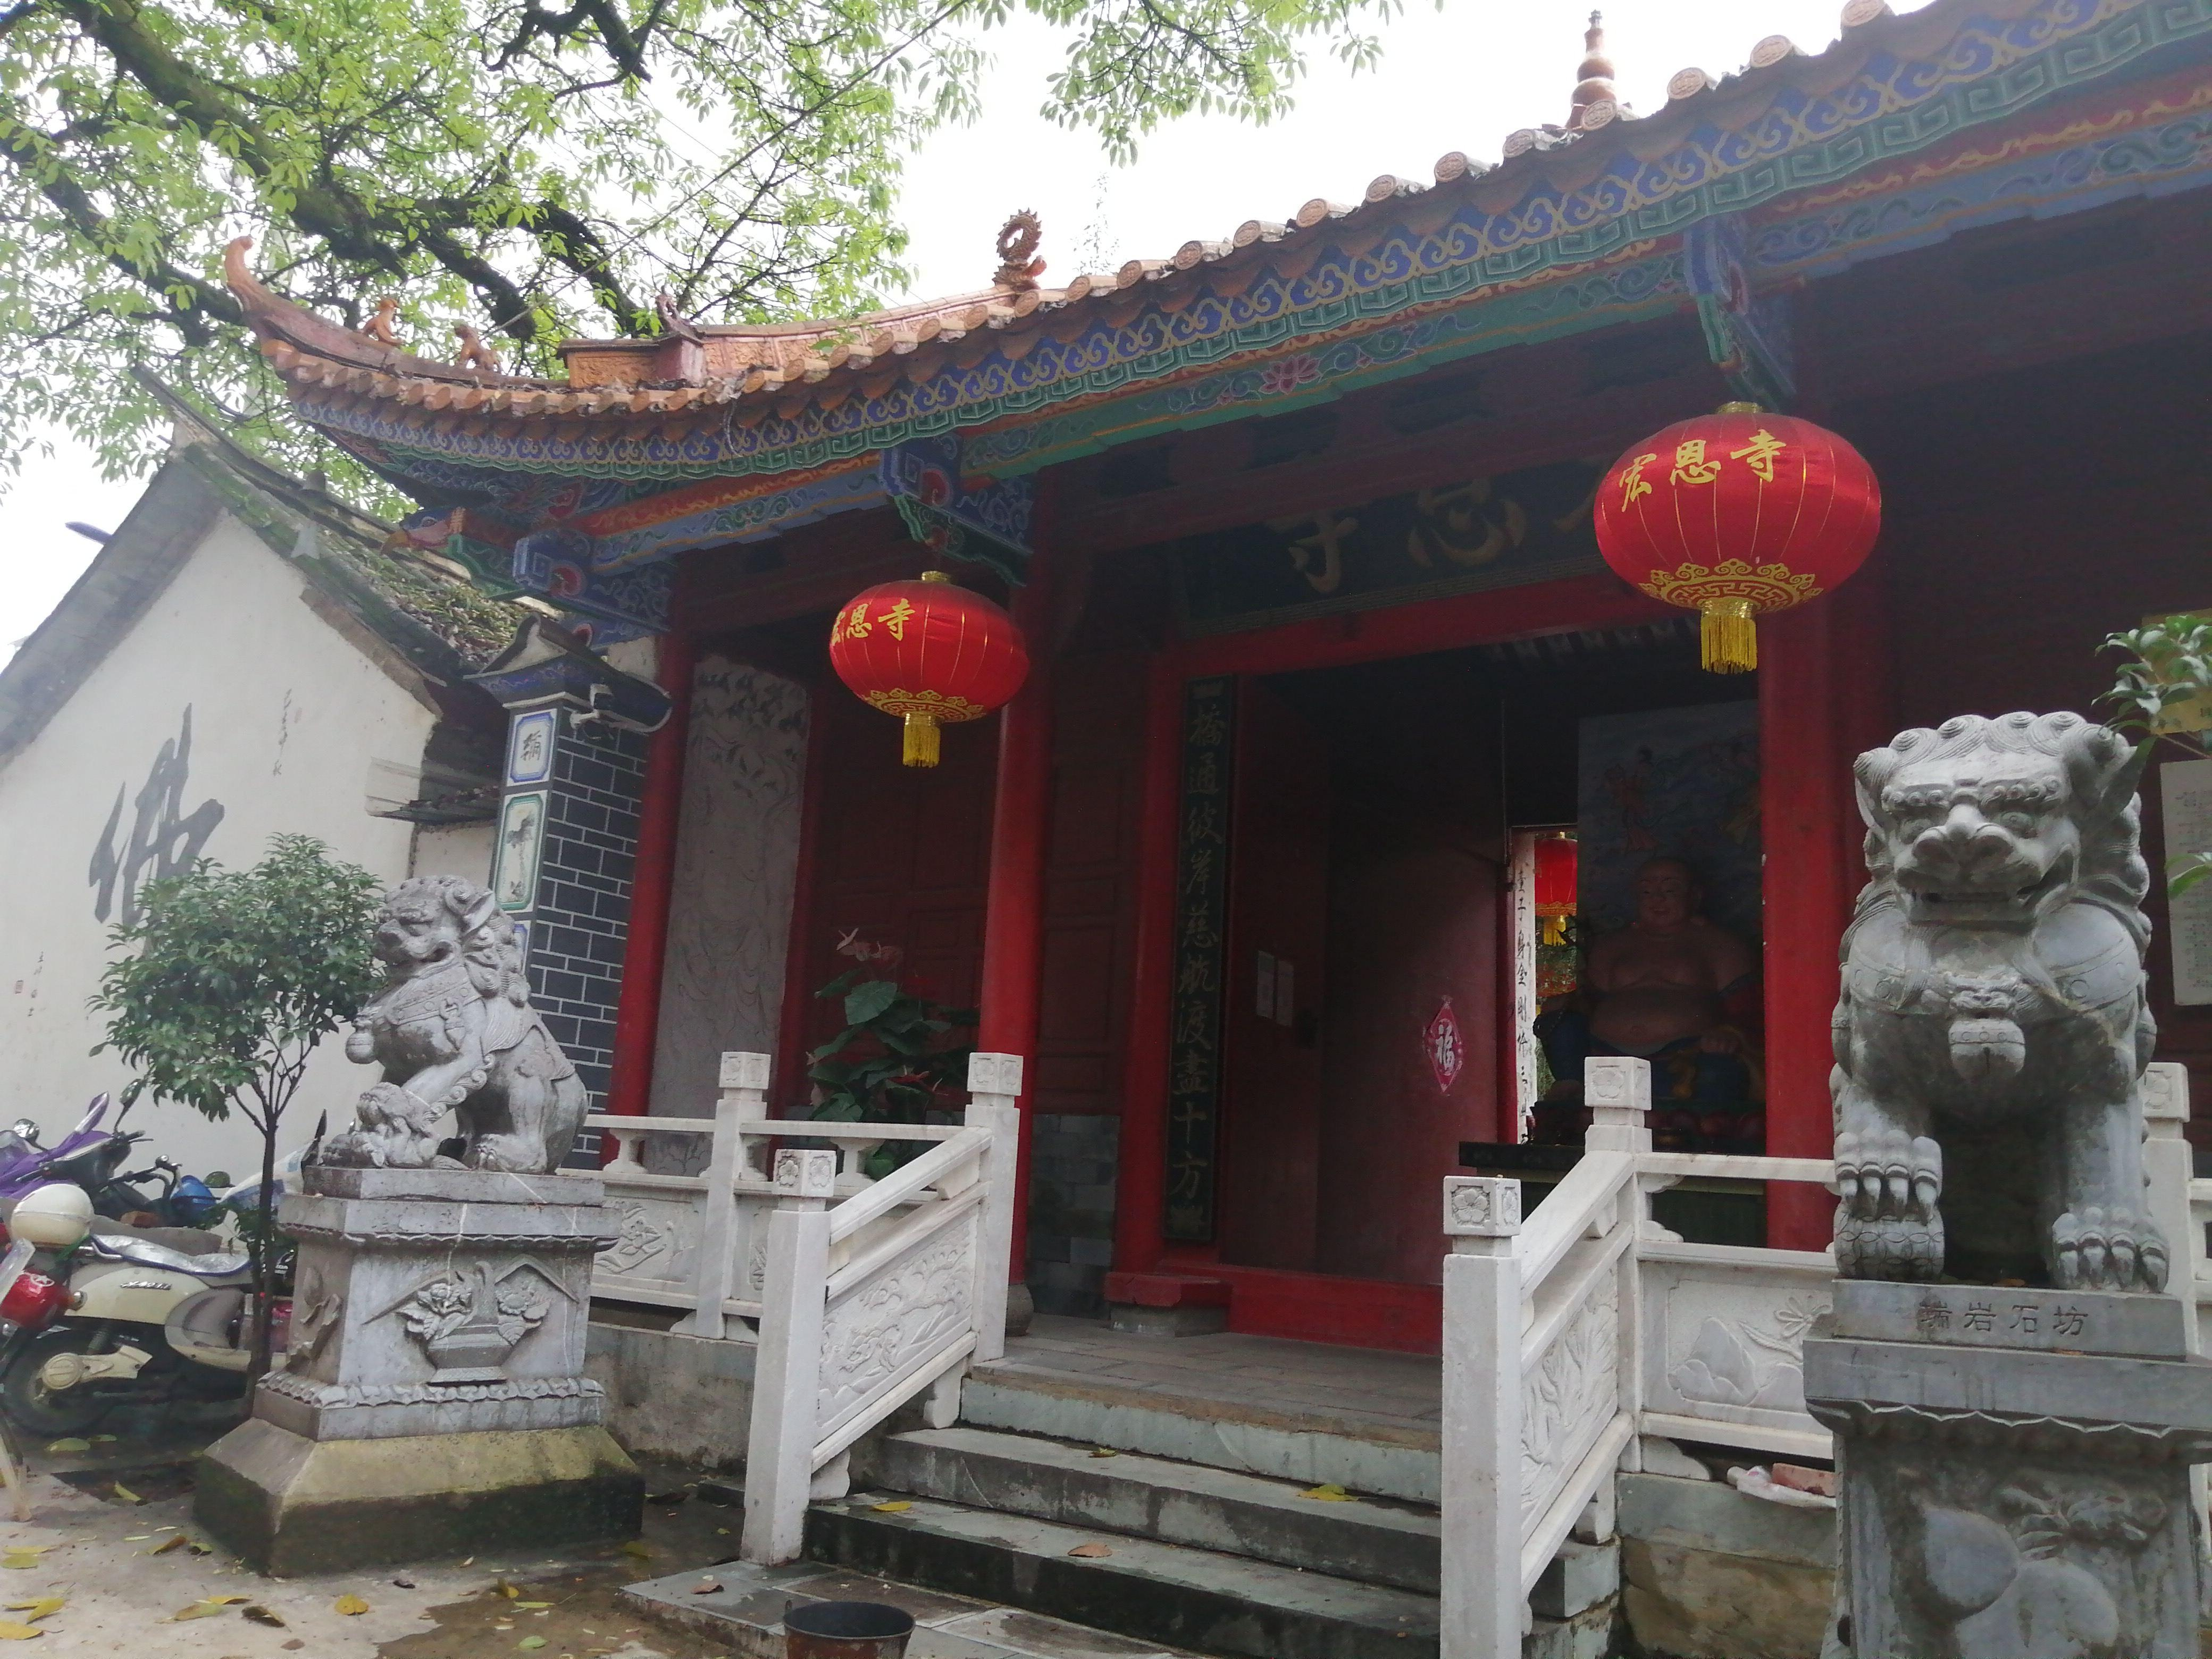
地标名称：宏恩寺
所在城市：保山市·隆阳区